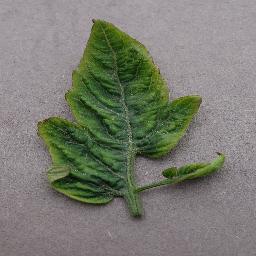
Label: Tomato___Tomato_Yellow_Leaf_Curl_Virus